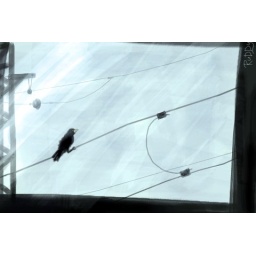
Window view from the upper shelf in a slow movin train